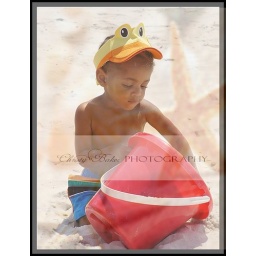
My son playing in the sand